Gaspar Vega

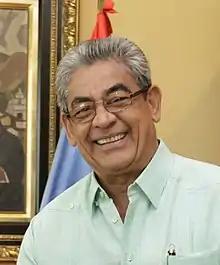
Gaspar Vega, 2015

Gaspar Vega is a Belizean politician. He was the deputy prime minister of Belize from 2008 to 2016. He held the office of minister of Natural Resources and the Environment in Belize (2008–2012). He also served as Minister of Natural Resources and Agriculture. Vega is a member of the United Democratic Party (UDP).